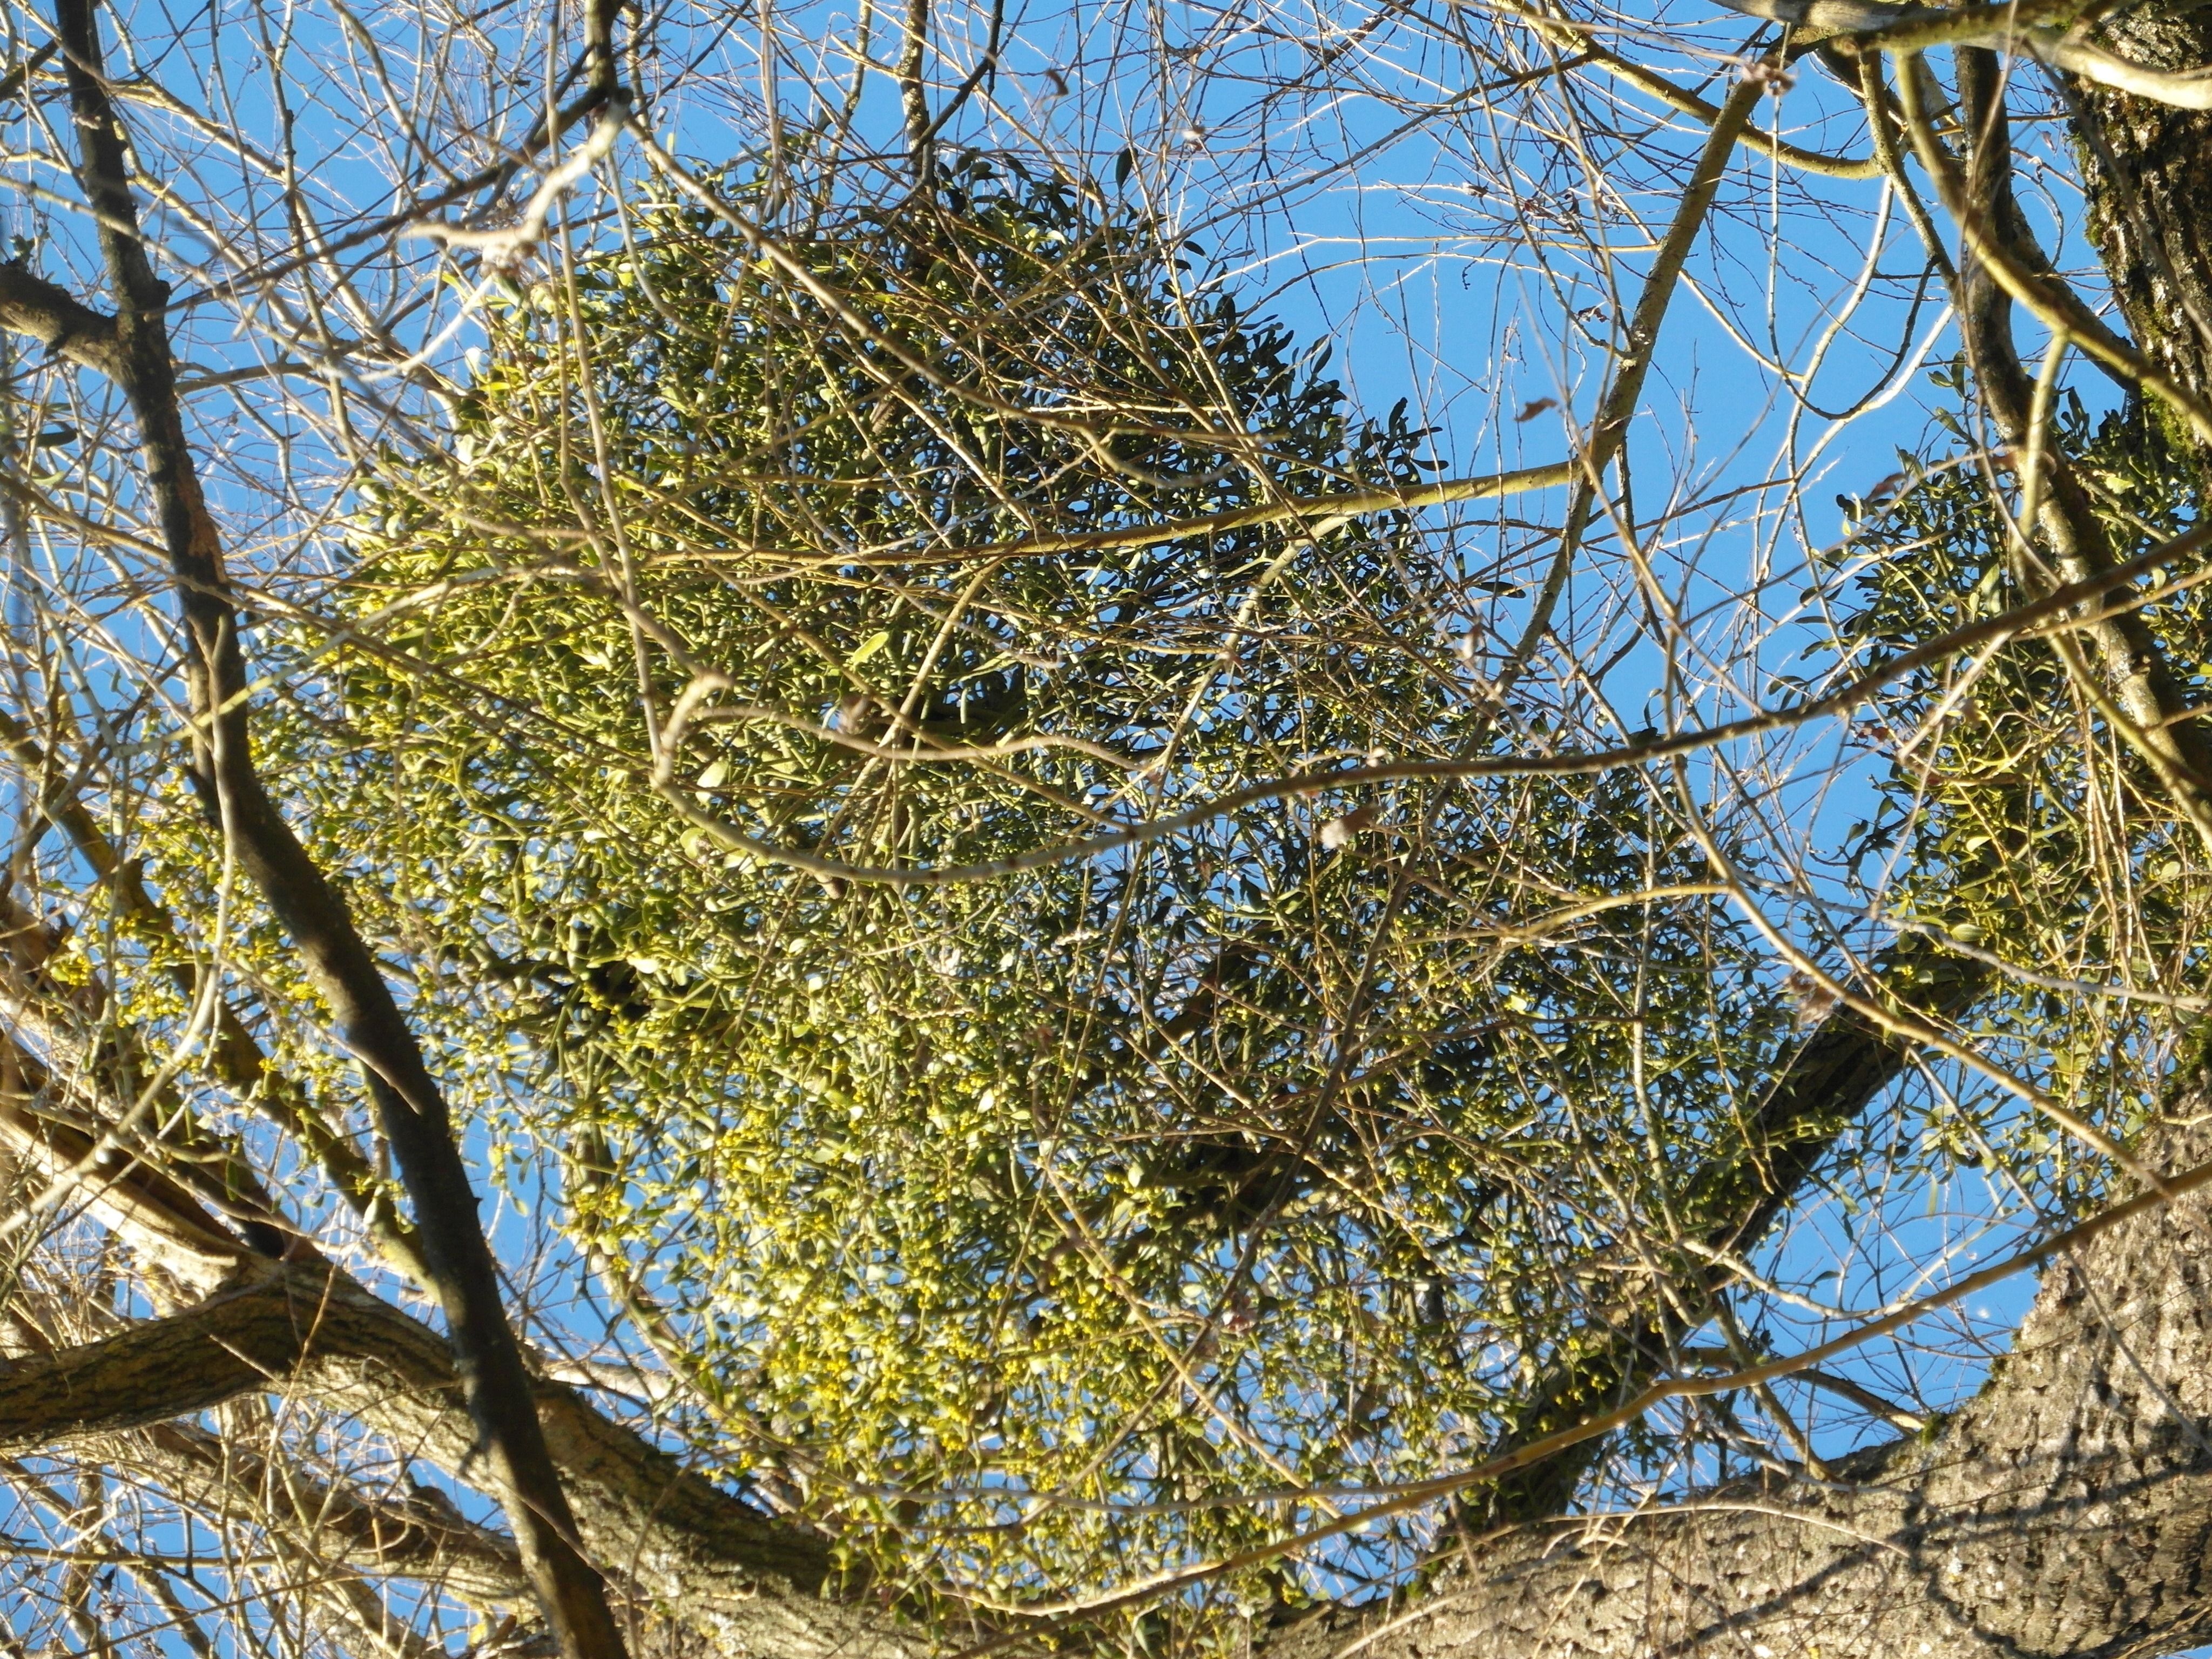
tree, nature, branch, winter, plant, sunlight, leaf, flower, spring, green, autumn, botany, parasite, garden, flora, periwinkle, woodland, mistletoe, medical, medicinal plant, make the most of, woody plant